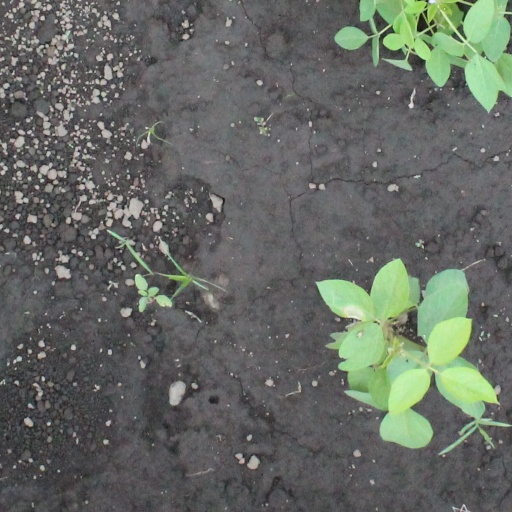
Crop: soybean